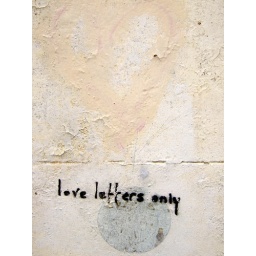
I spotted this rather lovely message outside a house in Balmain. Couldn't resist taking a photo!